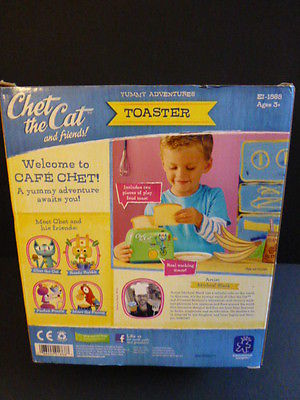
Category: toaster